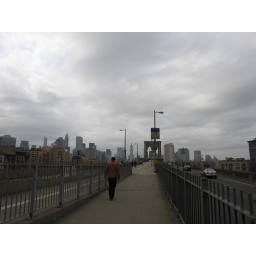
First shot I took coming up the stairs from the street underneath the bridge highway.